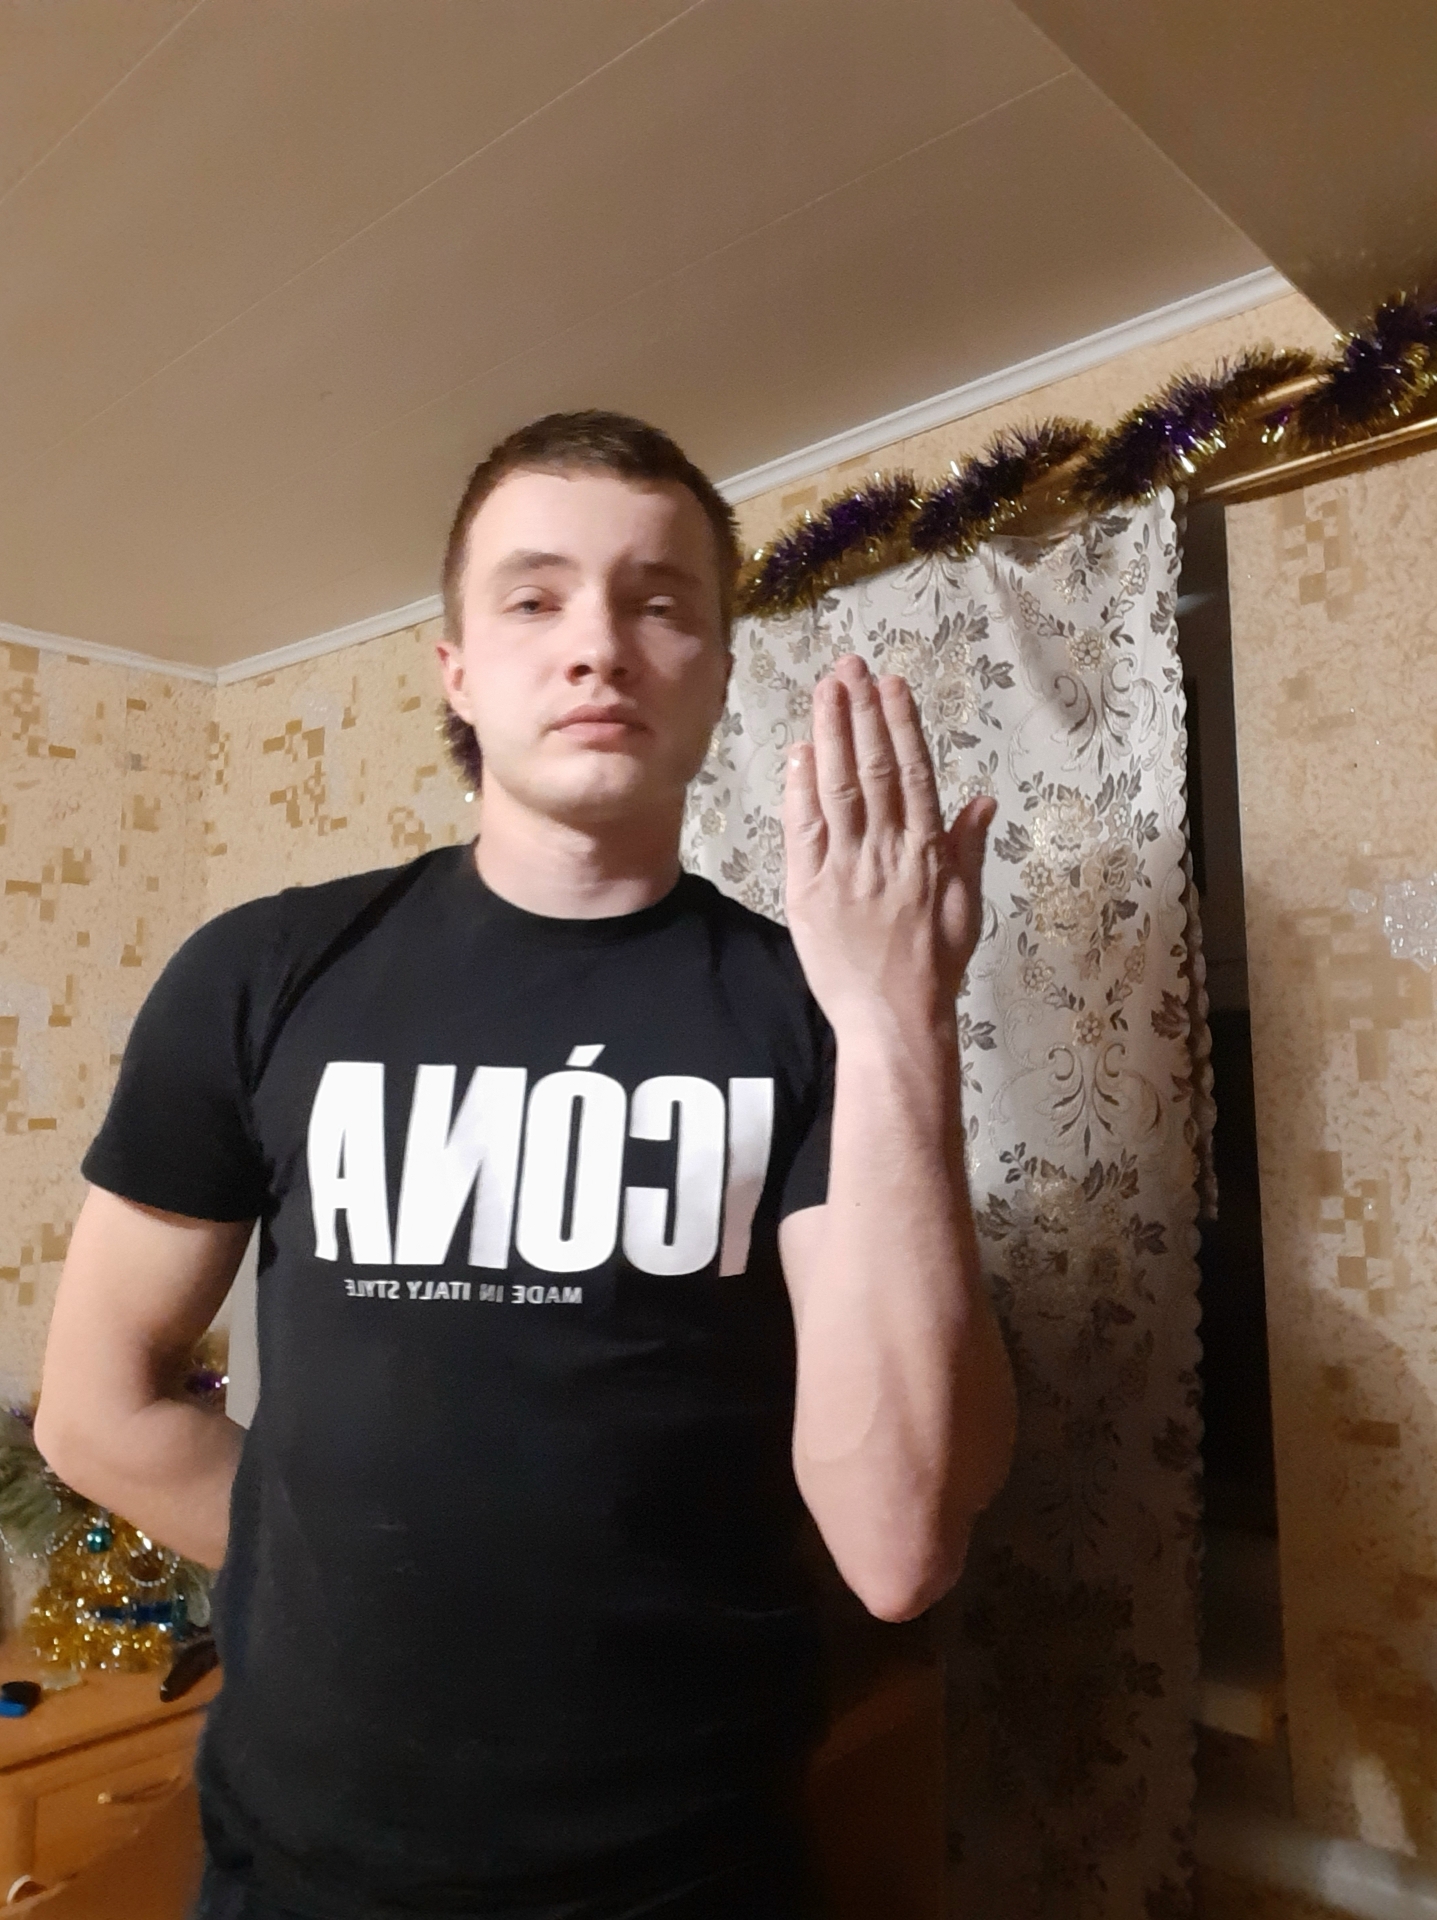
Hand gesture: stop_inverted